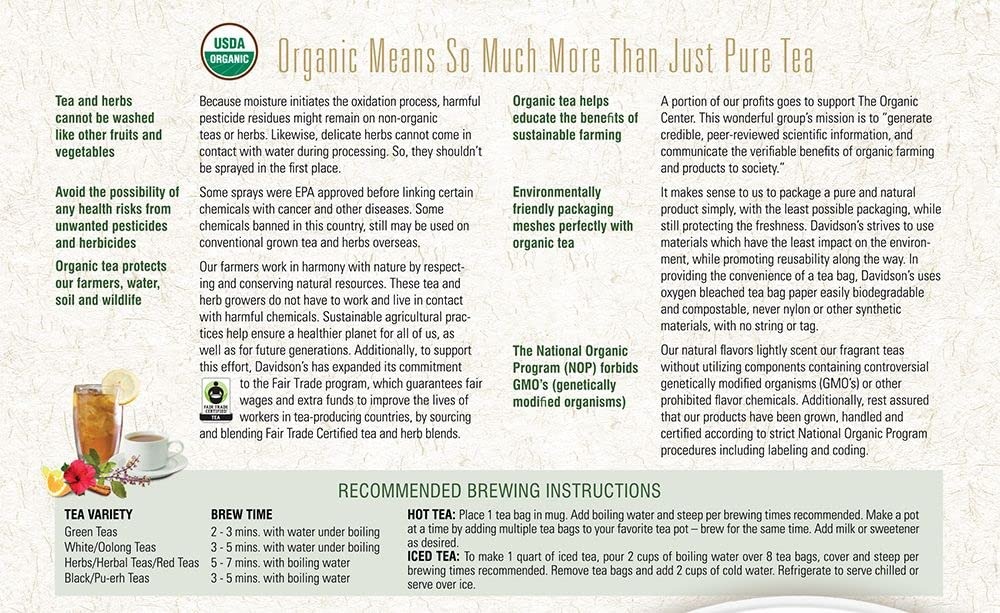
Item Name: Davidson's Organics, Cacao Peppermint, 100-count Unwrapped Tea Bags
Bullet Point 1: Cacao Peppermint is a combination of rich cacao shells and refreshing peppermint. This is a caffeine-free blend in general, but since chocolate and cacao alike contain very minor natural stimulants like theobromine, it is labeled as caffeinated from a FDA food labeling standpoint. Davidson's Cacao Peppermint provides decadent chocolate flavor with a minty finish.
Bullet Point 2: LEAF TO CUP: From our farms in India to your family, Davidson’s Organics is a vertically integrated provider of premium teas at affordable prices. We grow, import, blend, package, and sell - overseeing the entire journey of our tea from the leaf cuttings to the infusion in your cup.
Bullet Point 3: ALWAYS ORGANIC: Davidson’s Organics is a 3rd generation organic tea grower delivering on its promise of providing top-notch USDA certified organic teas. Our teas are grown non-GMO & free from harmful chemicals and pesticides. We are responsibly sourced and sustainably farmed. We believe in the holistic health of our farms, farmers, plants & animals.
Bullet Point 4: A CUP OF WELLNESS: Davidson’s offers a diverse selection of tea blends for the most discerning palates. From loose leaves to tea bags & iced, and from ayurvedic to herbal, our organic teas deliver the perfect pick me up or a restful respite. Enjoy our balanced tea blends for optimal health and sipping pleasure.
Bullet Point 5: TRUST OUR TEA: Davidson's Organics was the first purveyor of fine organic teas. Since 1976, we’ve worked tirelessly to develop blends that are true reflections of their names, while being committed to sourcing healthy ingredients grown by generations of skilled small farmers. Enjoy Davidson's Organics, the organic tea that sets the standards for the highest quality.
Value: 100.0
Unit: Count

Price: 25.18